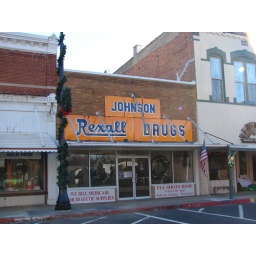
A traditional orange and blue Rexall Drug sign still adorns this decades old store in Wyoming,IL.